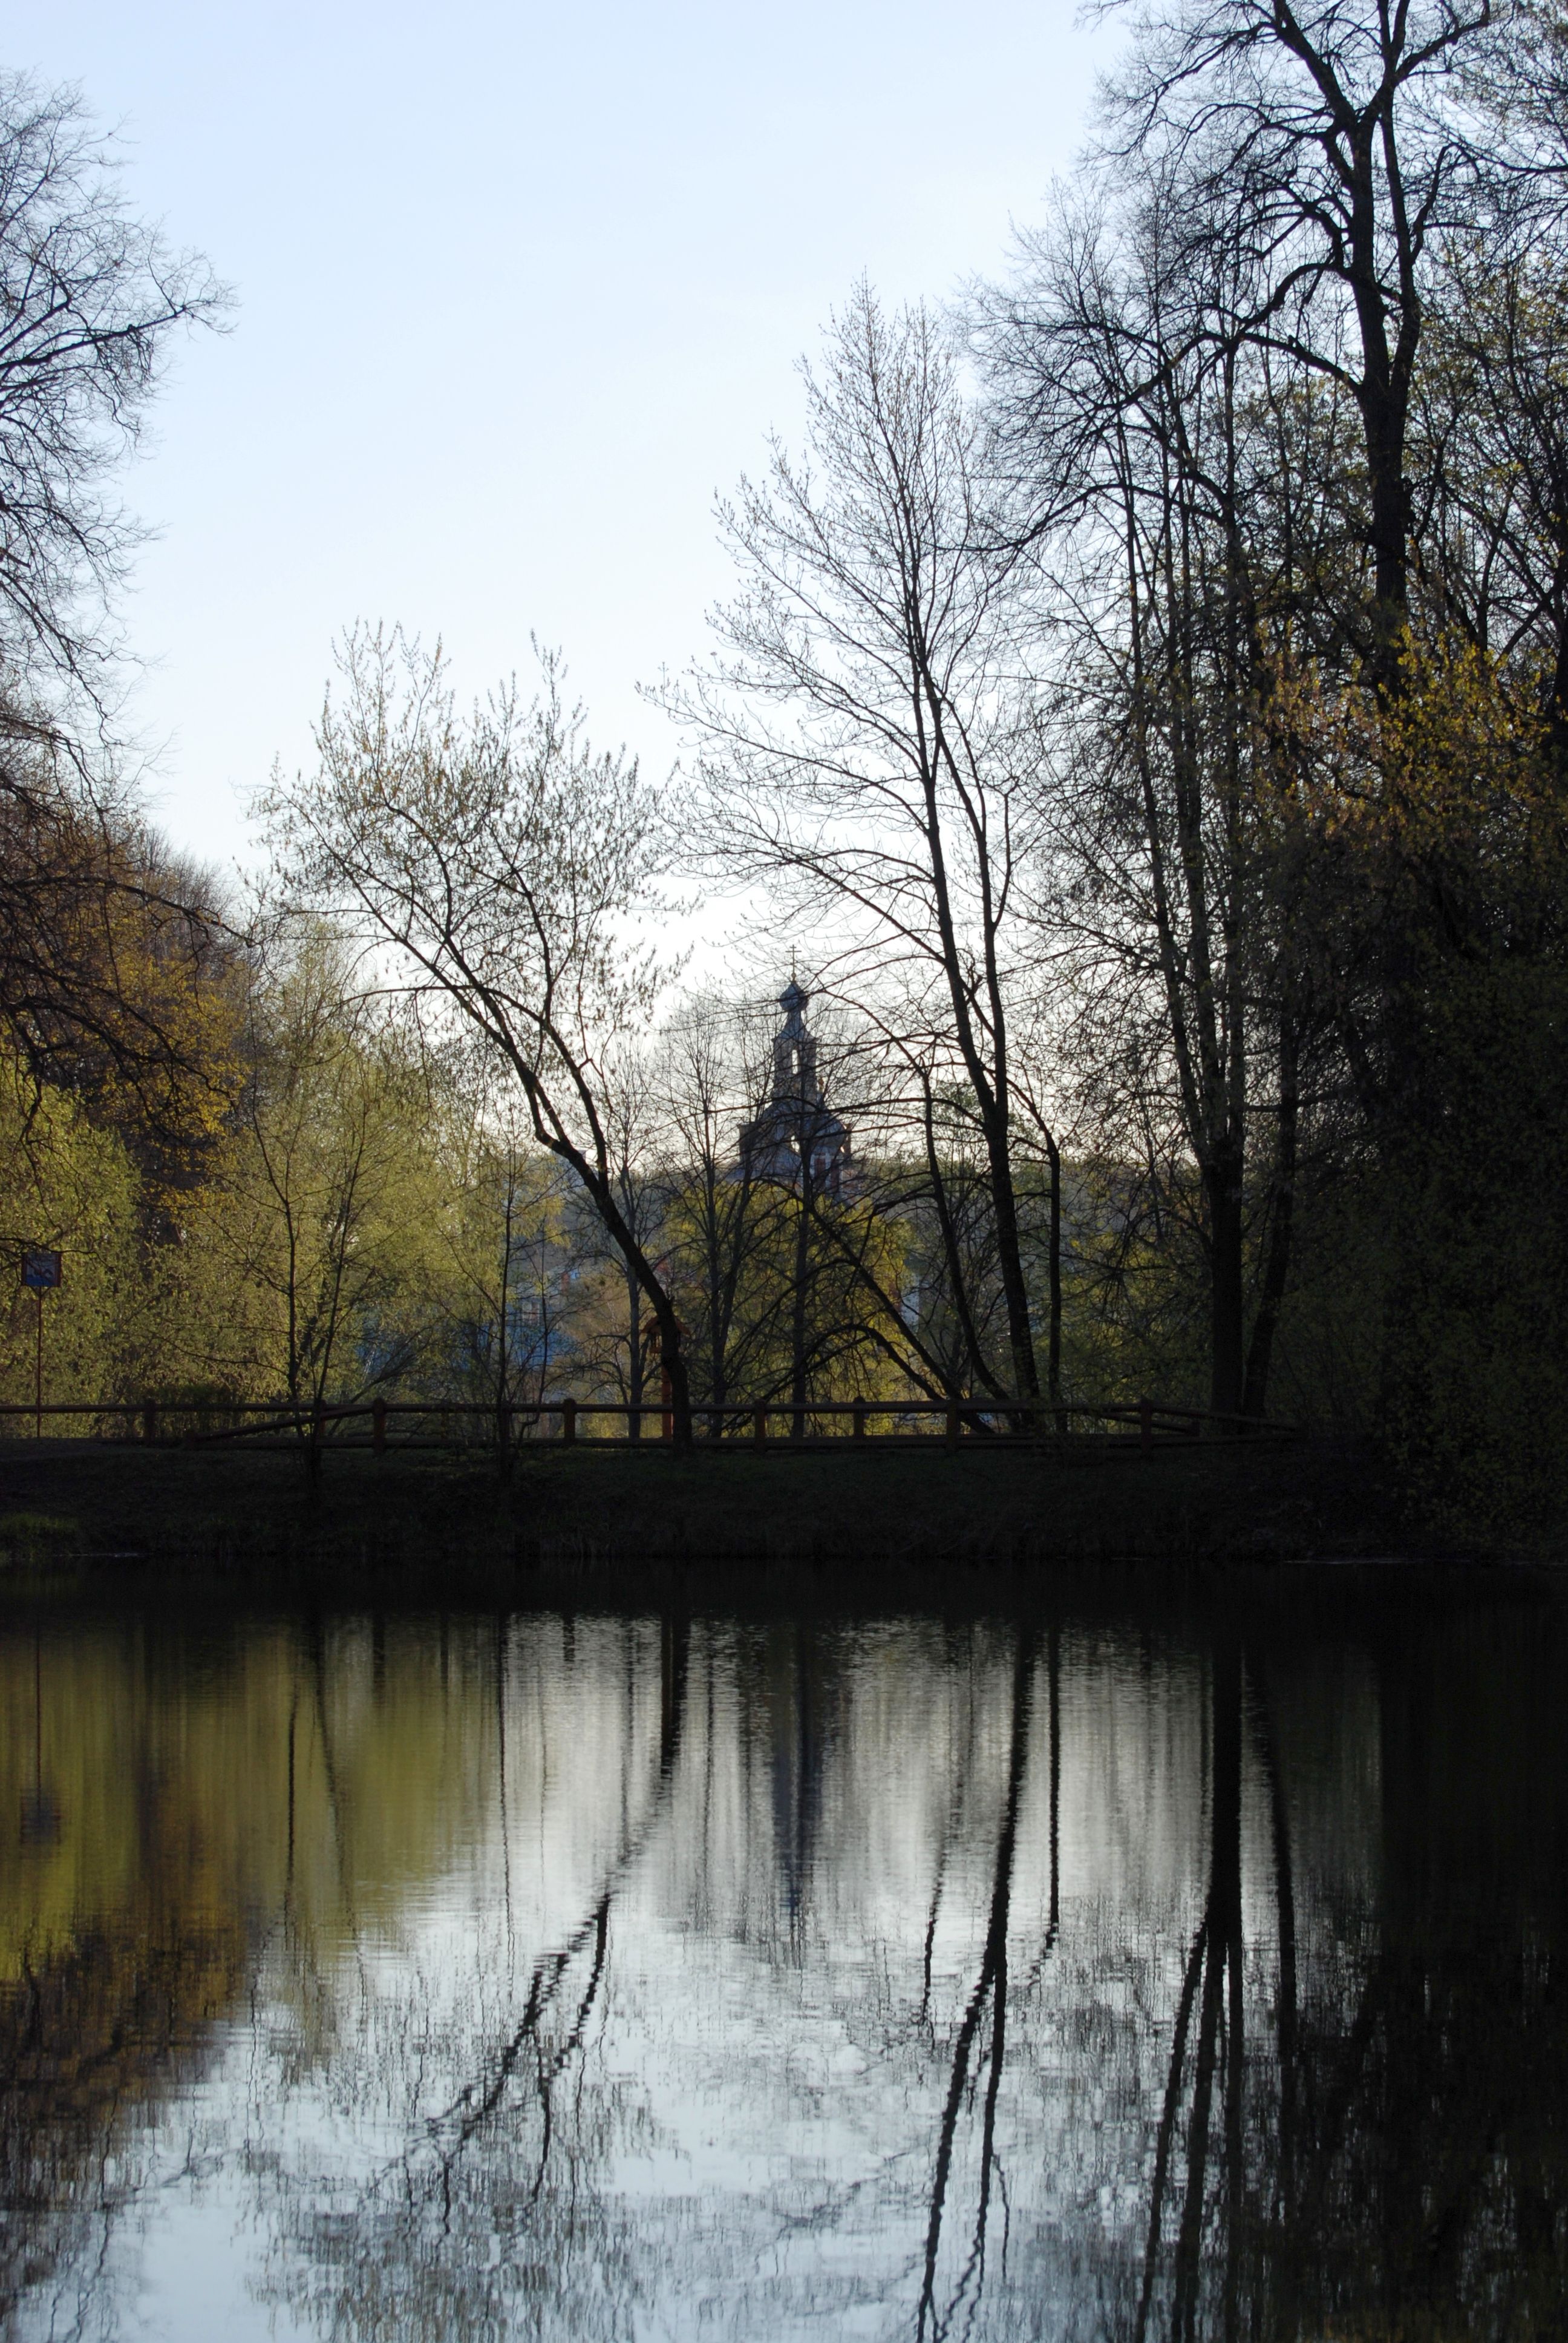
tree, water, nature, forest, branch, snow, winter, plant, mist, sunlight, morning, leaf, ice, reflection, autumn, park, weather, nikon, season, d80, nikond80, atmospheric phenomenon, woody plant